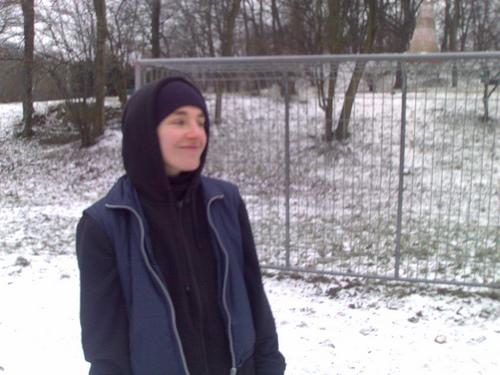
Weather: snow or frosty